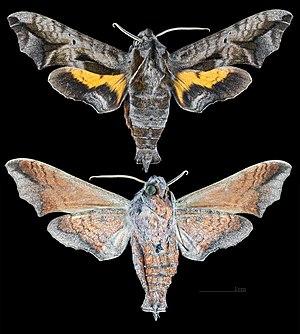
Le genre Nyceryx regroupe des insectes lépidoptères de la famille des Sphingidae, de la sous-famille des Macroglossinae, et de la tribu des Dilophonotini.